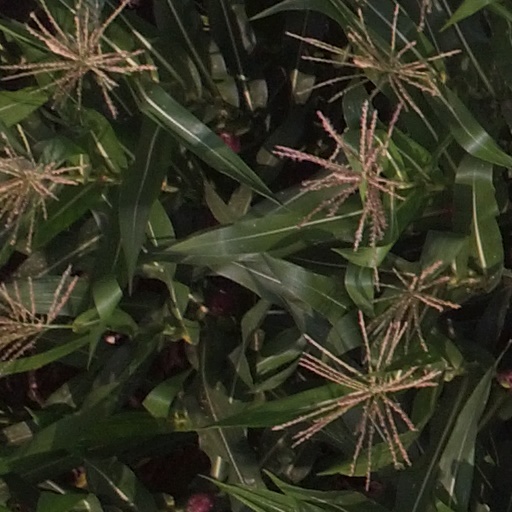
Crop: maize; corn